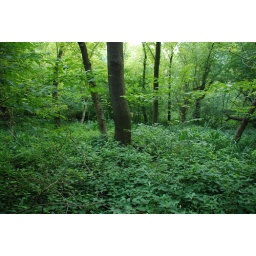
ash tree surrounded by sweet black cohosh